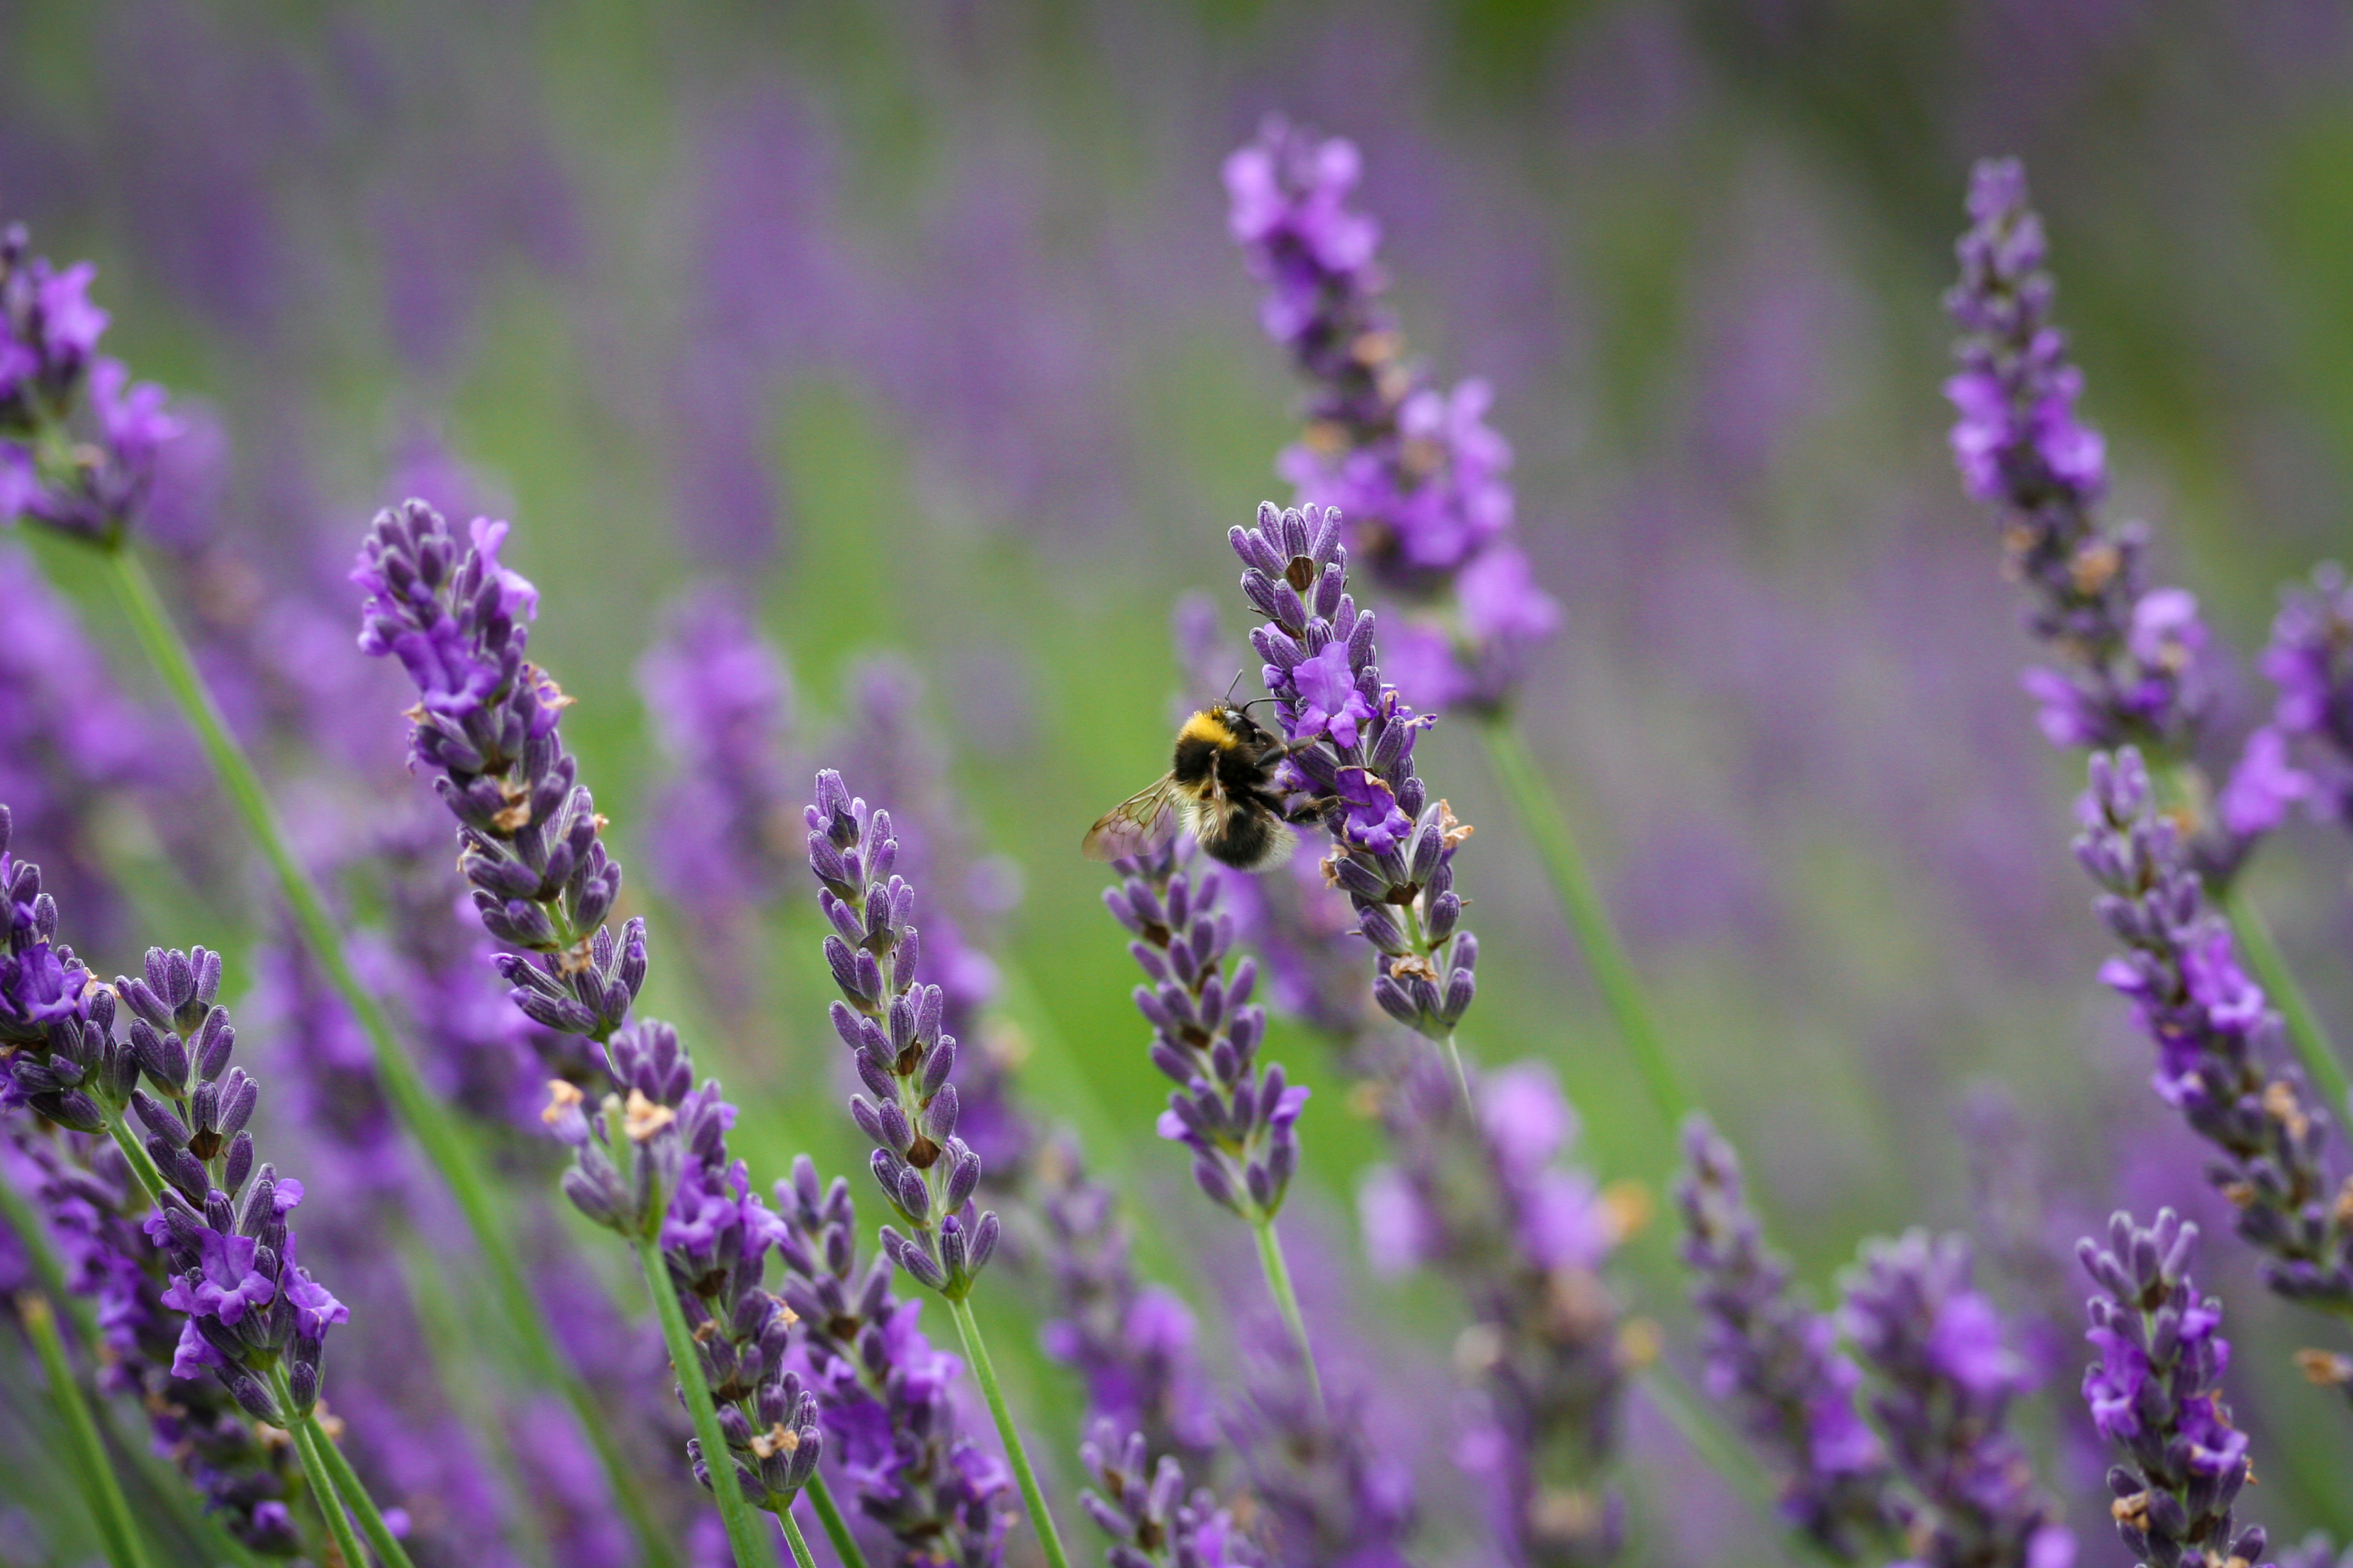
plant, meadow, flower, herb, flora, lavender, wildflower, bee, macro photography, flowering plant, annual plant, land plant, english lavender, breckland thyme, french lavender, hyssopus, lavandula dentata